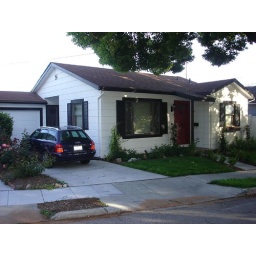
This is the front of the house with my car in the driveway.